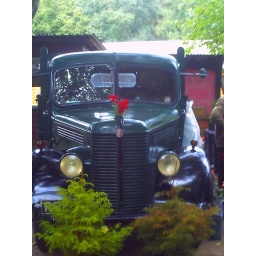
Bedford truck with flowers in Radiator